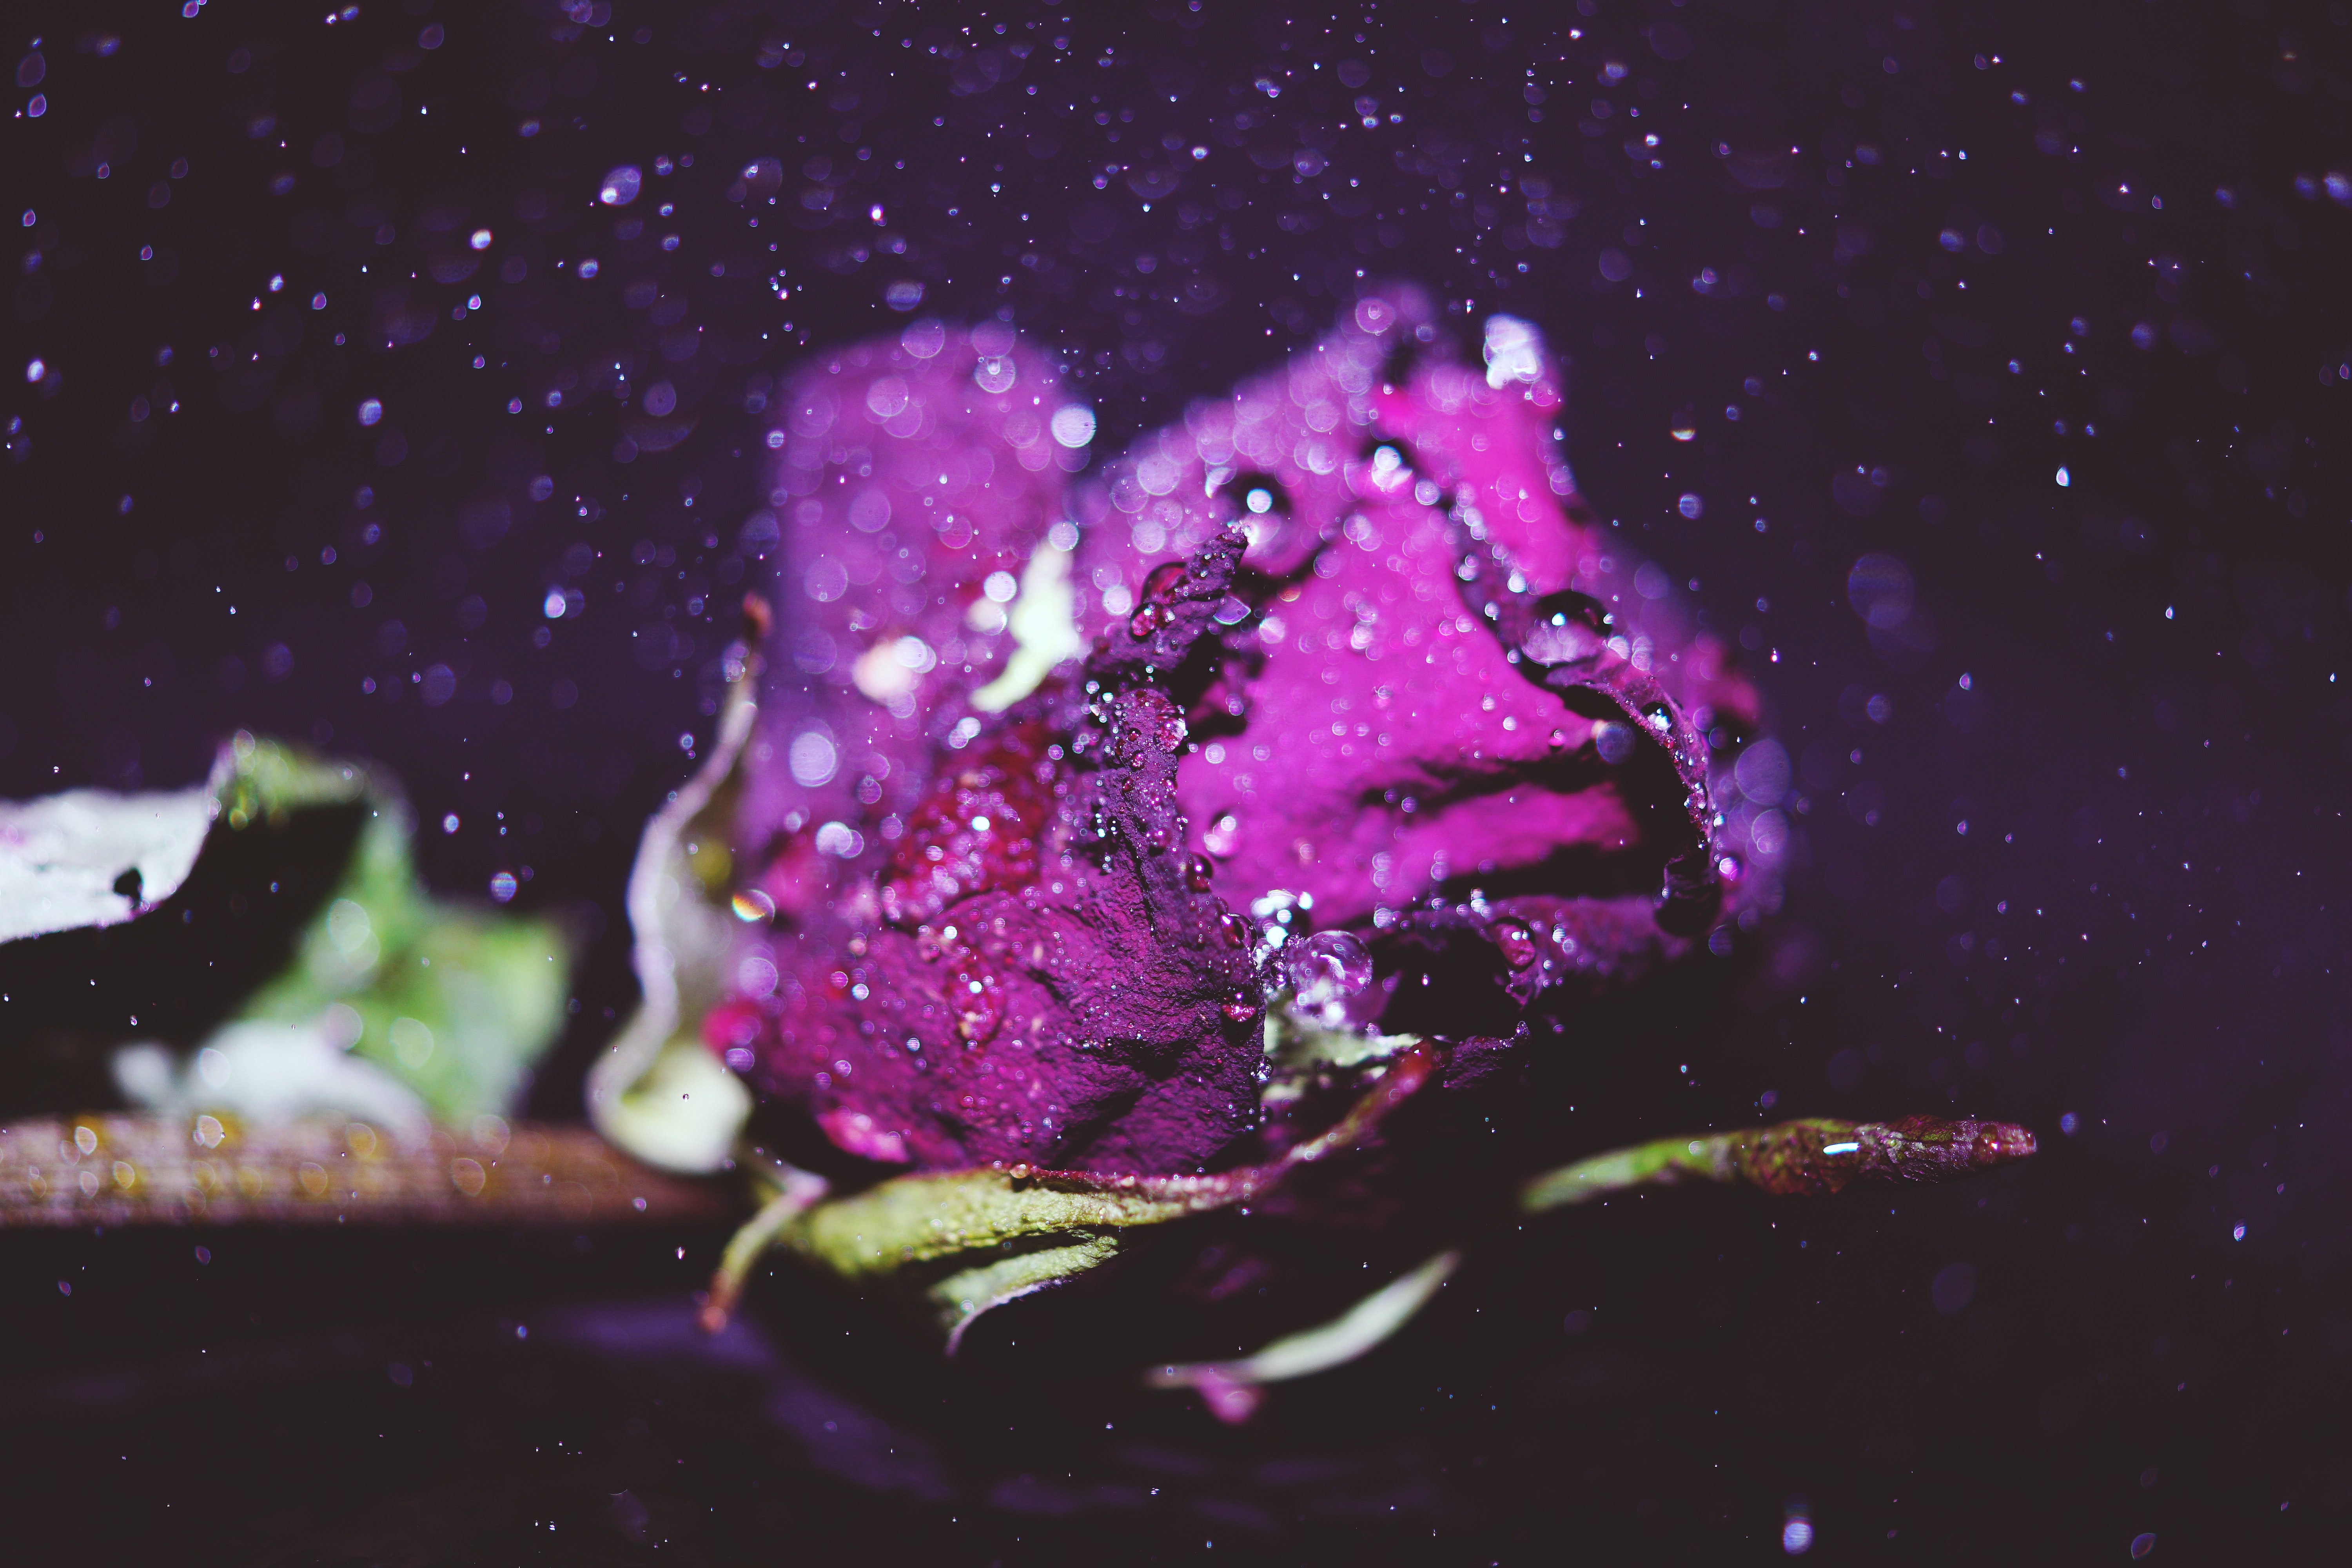
water, purple, drop, violet, pink, sky, rain, moisture, macro photography, plant, photography, dew, magenta, night, precipitation, liquid, flower